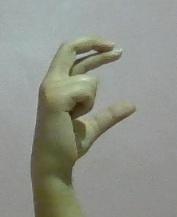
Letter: thal